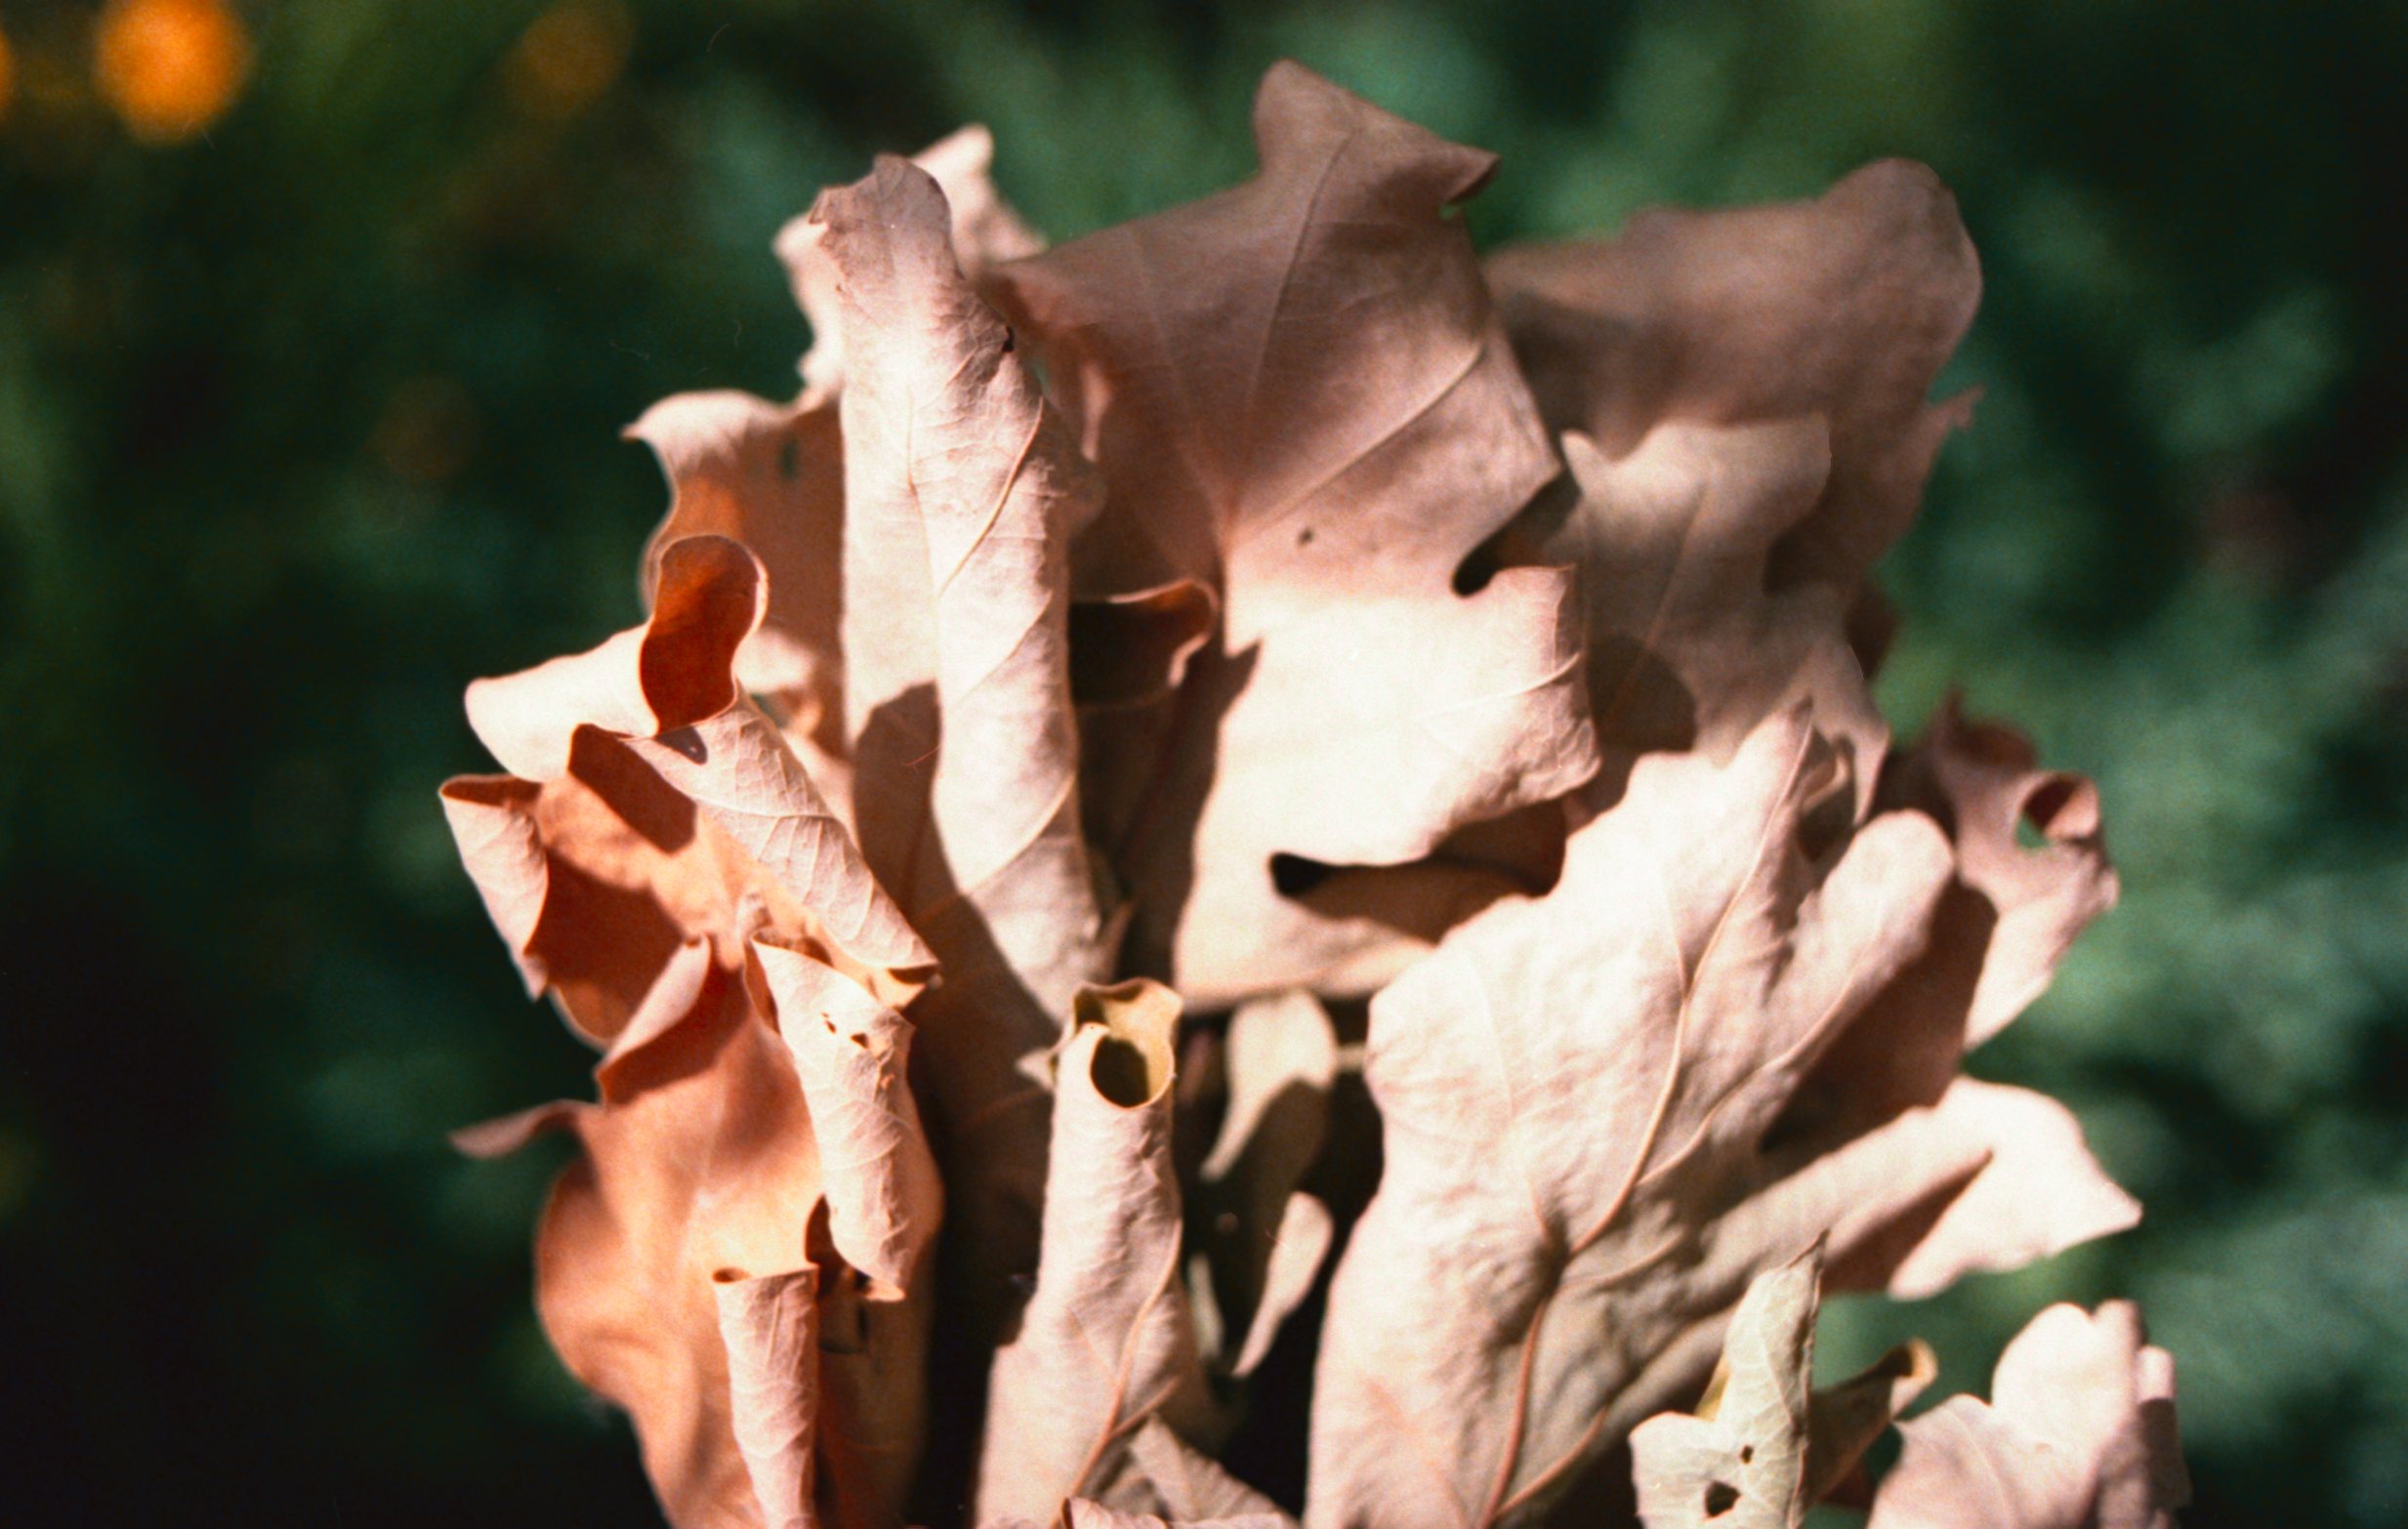
tree, nature, branch, light, bokeh, plant, photography, leaf, flower, petal, autumn, botany, flora, close up, dof, pentaxmesuper, crossprocessed, expiredslidefilm, macro photography, driedleaves, flowering plant, plant stem, woody plant, land plant